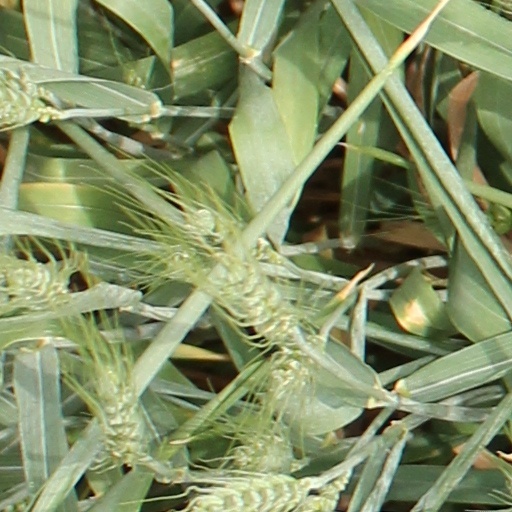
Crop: wheat